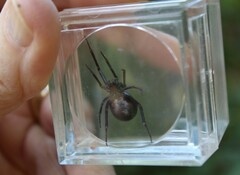
Species: Lactrodectus_hesperus